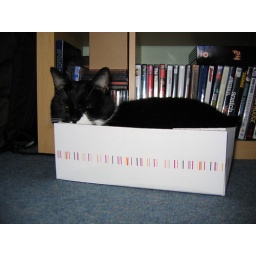
Dakota in a shoe box which is next to a box about 18&amp;quot; square. The smaller the better!